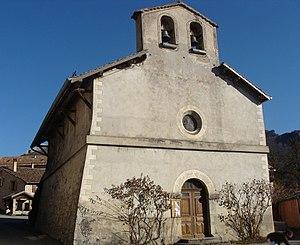
Le Saix (Hautes-Alpes)
Cet article recense les édifices religieux des Hautes-Alpes, en France, munis d'un clocher-mur.
Le Saix est une commune française située dans le département des Hautes-Alpes en région Provence-Alpes-Côte d'Azur. Ses habitants sont appelés les Saixois.